Portable engine

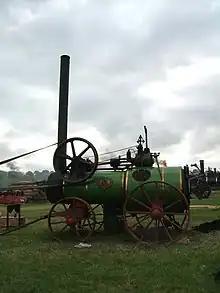
Preserved Marshall 6nhp single-cylinder portable engine, no. 87866, built 1936. This design has a 'colonial' boiler and a long firebox for burning logs.

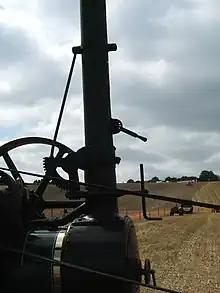
Preserved Robey 3nhp engine, showing chimney detail. The upper lever controls a damper, while the handle below operates an unusual worm-and-quadrant-gear arrangement for raising and lowering the chimney for transport.

The most common arrangement follows the original Tuxford design. Although this closely resembles the common layout of a traction engine, the engine of a portable is usually reversed, with the cylinders at the firebox end and the crankshaft at the smokebox end. This layout was designed to position the regulator close to the firebox, making it easier for the engineman to maintain the fire and control the engine speed from the one location. An added bonus is that the flywheel is clear of the rear road wheels so the latter can be set on a narrower track, making the engine easier to manoeuvre through field gates.